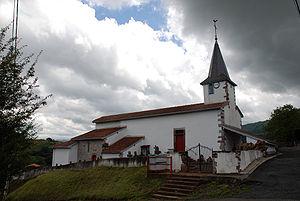
Anhaux est une commune française, située dans le département des Pyrénées-Atlantiques en région Nouvelle-Aquitaine.